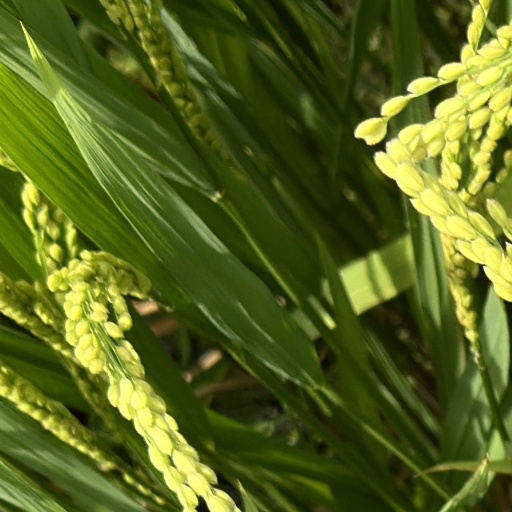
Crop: rice